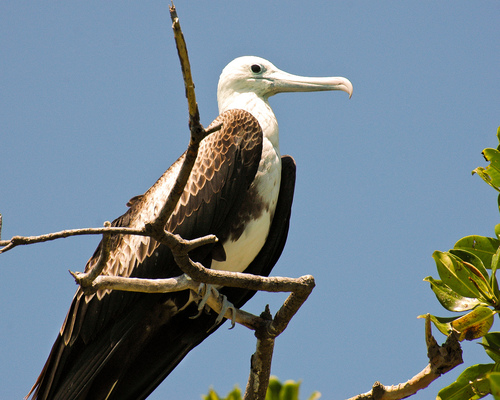
this birds has a white face, brown wings, and a very long white hooked beak
this bird has a white belly and breast, and a large hooked bill.
this bird has a very long bill that ends in a sharp hook, a head that is white like its neck, and large brown wings.
this bird is white and brown in color with a curved beak, and white eye rings.
this bird has a white belly and breast with a long hooked bill and speckled wing.
the large bird has a white head with a very large beak with the tip curved down.
this bird has wings that are brown and has a long bill
this large bird has a long neck, white head and beak, and dark brown wings, back, and tail.
a large bird with a milky white curved beak, large dark wings with neutral colors.
this bird is very large and has a curved tip on its bill.
Species: Frigatebird